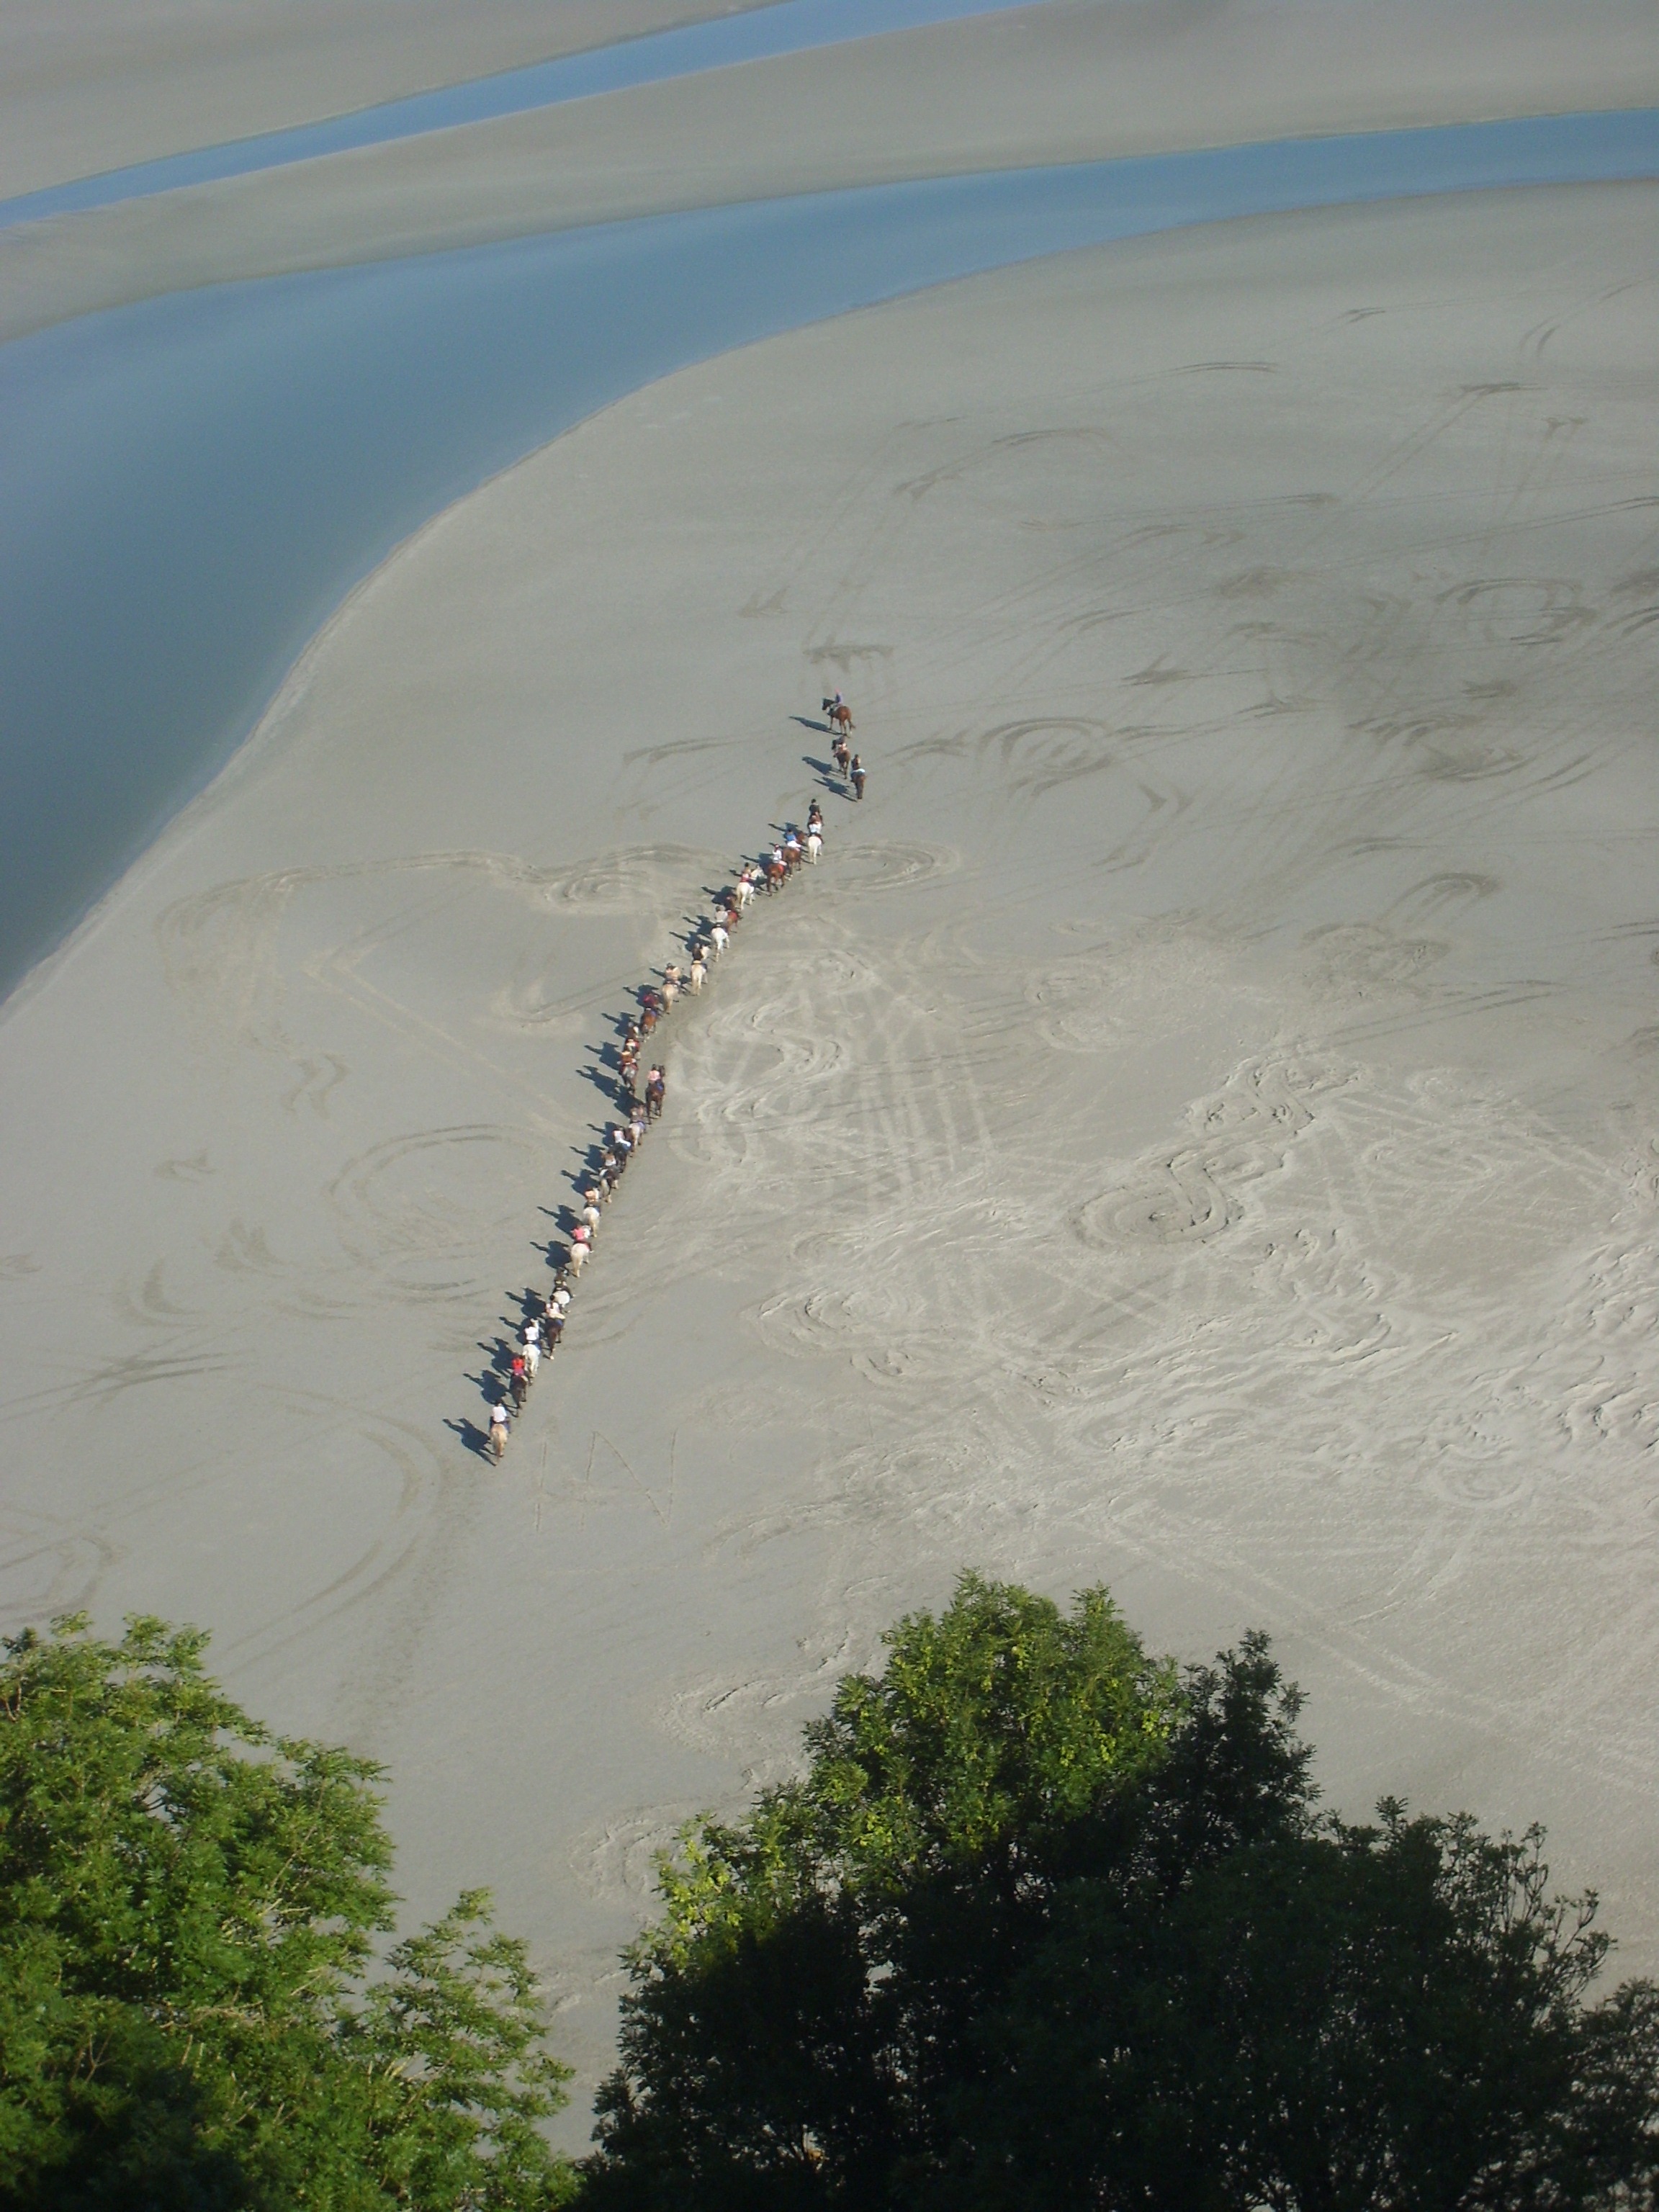
beach, sea, coast, water, sand, wave, reflection, horse, ride, habitat, aerial photography, atmosphere of earth